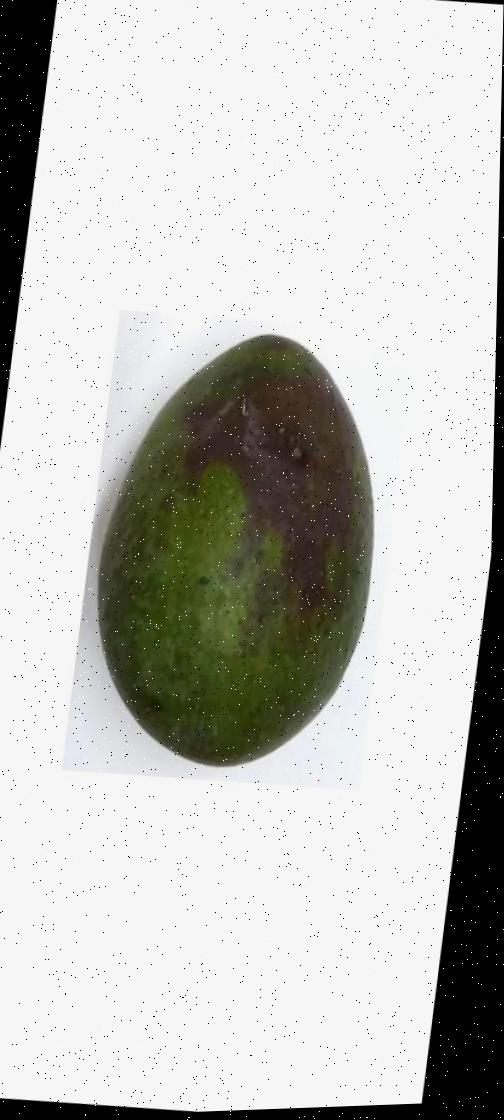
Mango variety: Ashshina Zhinuk